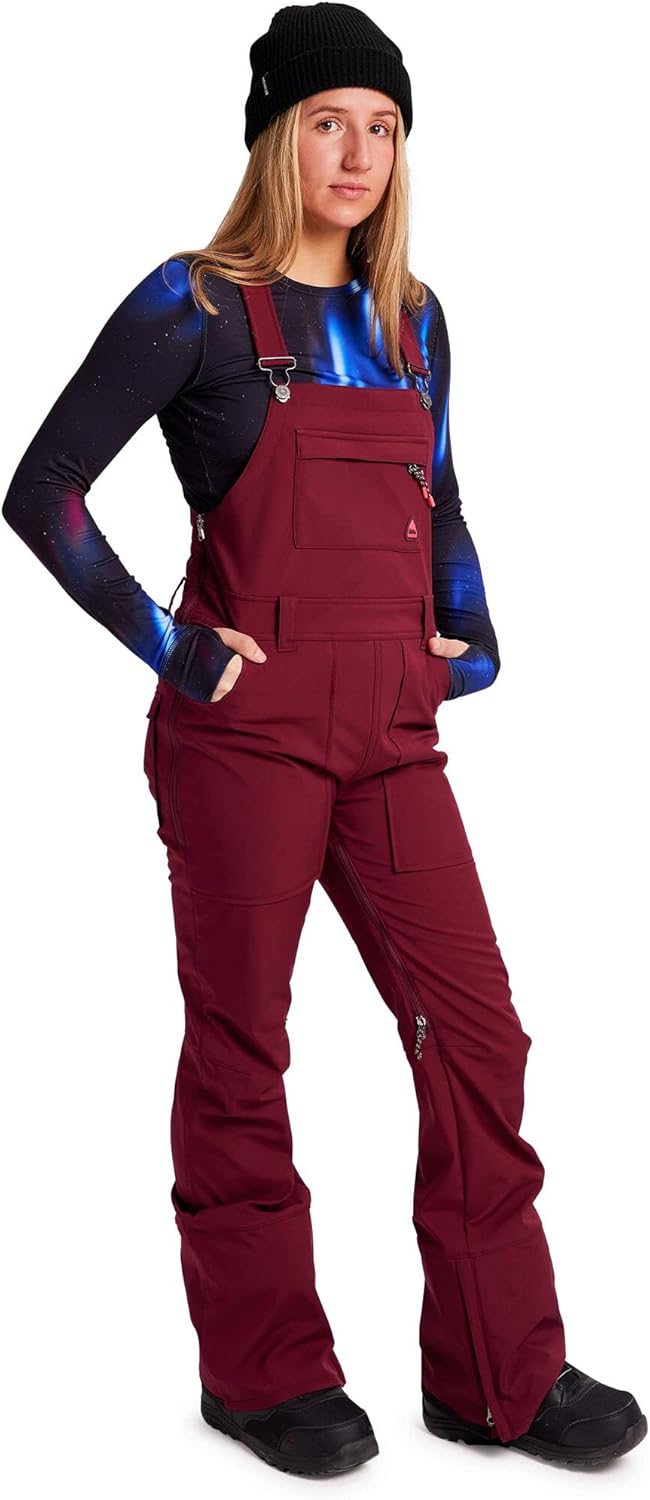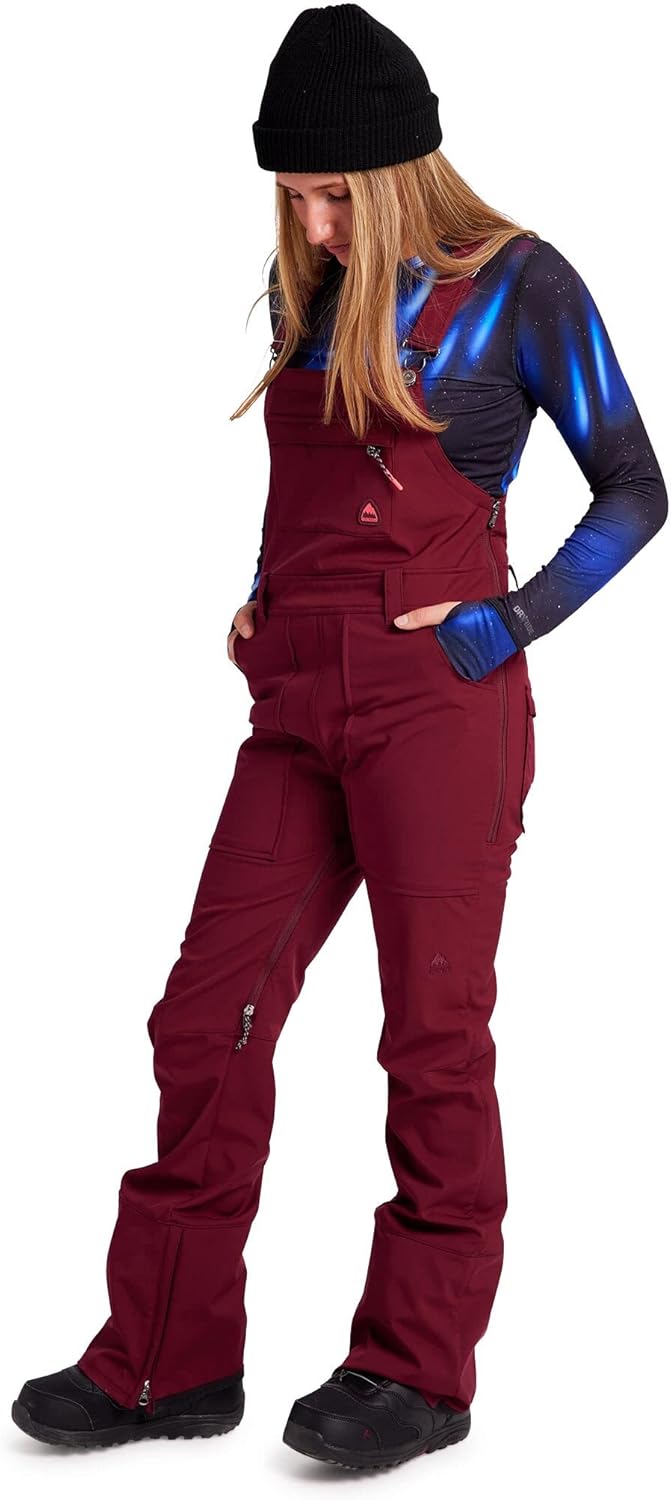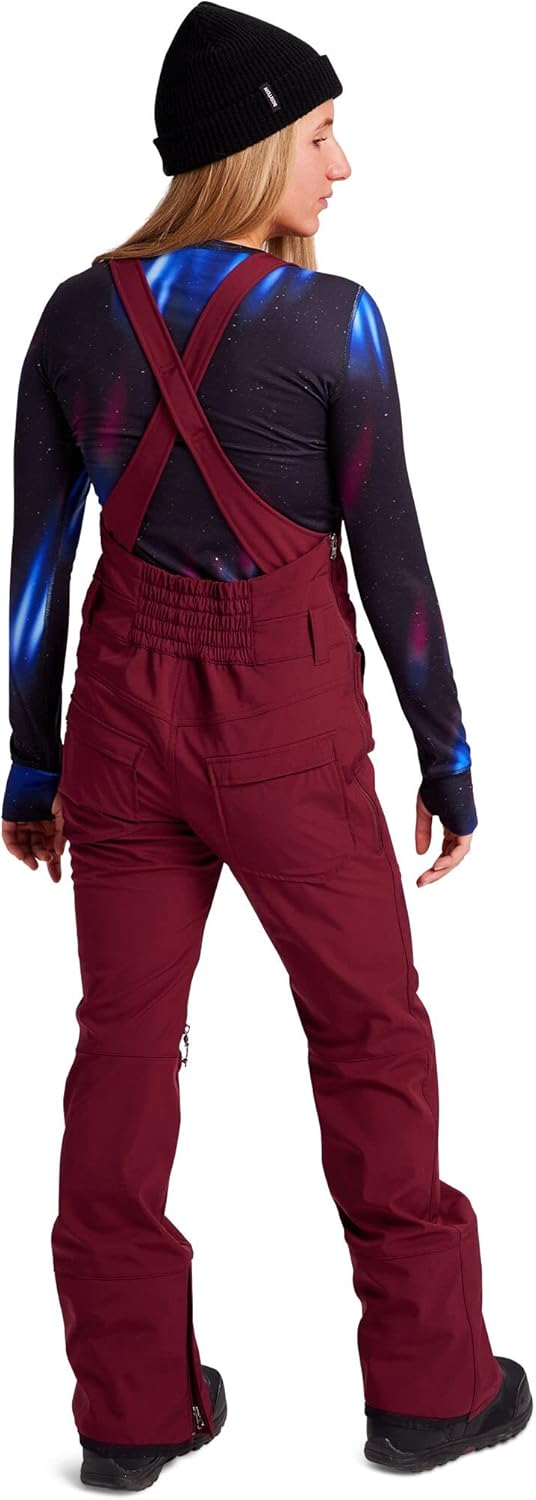
Burton Women's Avalon Bib Softshell
Category: AMAZON FASHION
Looking for old-school street style with the benefits of today's tech? The Burton women's Avalon Bib Softshell delivers. It's made of stretchy softshell fabric with a microfleece backer for cozy warmth. Plus, you get breathability and a temperature-regulating liner so you're equally comfortable hiking to your favorite chute or patiently enduring a stop-and-go chairlift ride.
Features: 93% Polyester, 7% Spandex | Imported | Zipper closure | Machine Wash | Slim fit sits close to the body; Four-way stretch for easy movement | DRYRIDE softshell fabric [10,000mm/5,000g] is highly breathable, waterproof, and quick drying | Stretch woven shell fabric bonded to a microfleece backer provides additional warmth | Zippered drop-seat construction; Elasticized center back panel for added stretch; Mesh-lined no-snag thigh vents | Zip chest pocket with media port and fleece-lined hand-warmer pockets for storage